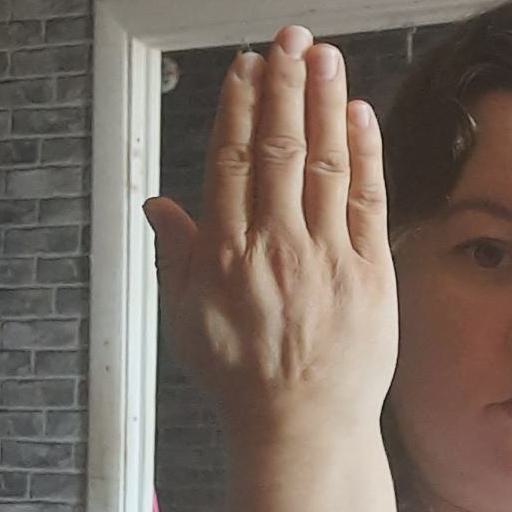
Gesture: stop_inverted